Bernard Dujon

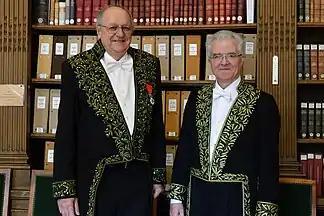
Bernard Dujon (left) and his colleagues (Eric Westhof), wearing the "Habit vert" of the Institut de France.

Bernard Dujon retired in 2015, at the age of 68 and became Emeritus Professor. Over the 26 years during which the "Unité de Génétique Moléculaire des Levures" was operating, more than 120 people have worked there, 250 scientific publications were produced shared with more than 800 colleagues all over the world and 22 PhD thesis and "Habilitations à diriger des recherches" were defended. As Bernard Dujon put it at the end of his retirement talk, in March 2016: "Scientific research was a successful globalization."